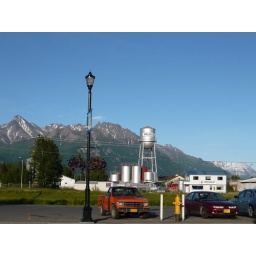
Bright sun and blue sky lights up Downtown Palmer in the very late evening